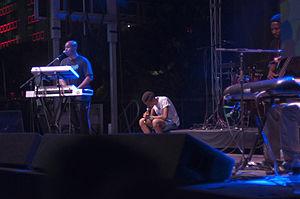
The Internet est un groupe californien de musique R'n'B situé à Los Angeles. Il est constitué des artistes Syd, Matt Martians, Patrick Paige II, Christopher Smith et Steve Lacy. Ils ont sorti quatre albums studio depuis leurs débuts en 2011. Leur album Ego Death a été sélectionné pour le Grammy Award du meilleur album urbain contemporain en 2015.